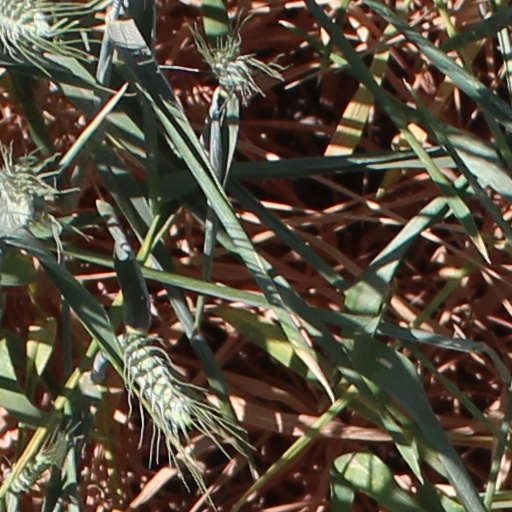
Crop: wheat